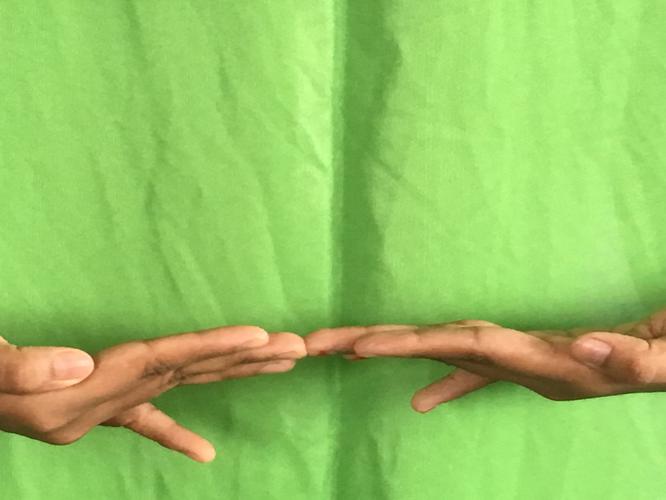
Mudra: Khatva
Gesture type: double_hand